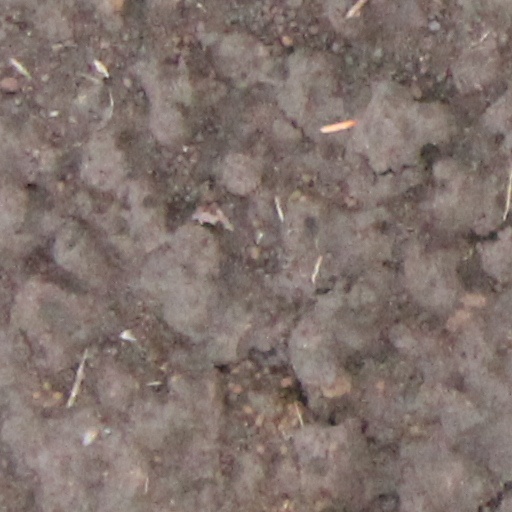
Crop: wheat